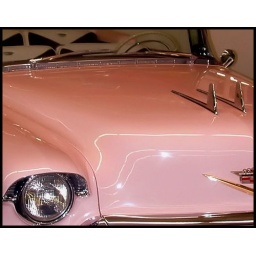
elvis's pink cadillac on display at the car museum in the imperial palace casino in vegas